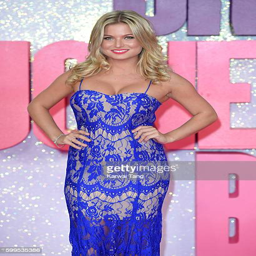
person arrives for the premiere